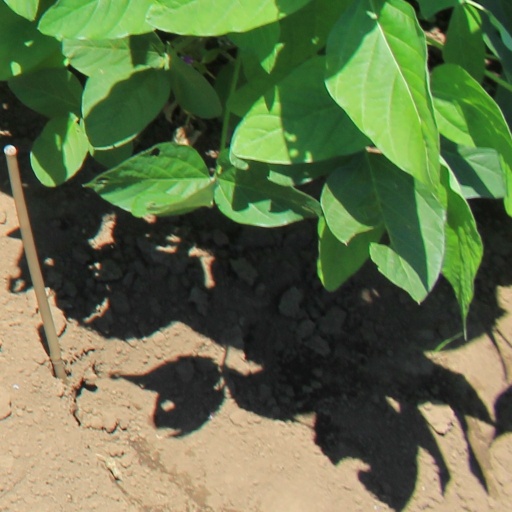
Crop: soybean